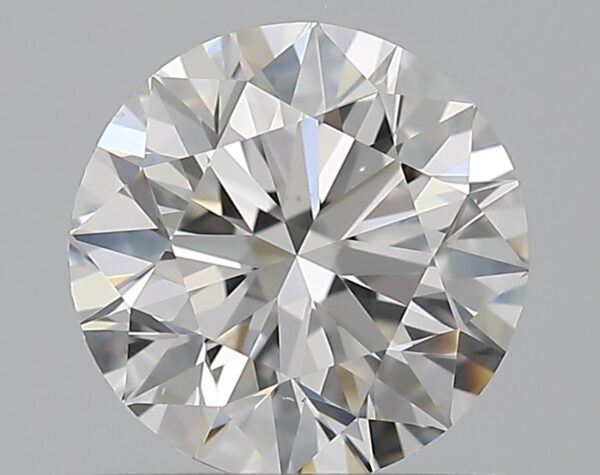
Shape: round
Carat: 0.9
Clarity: VS2
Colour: F
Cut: EX
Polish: EX
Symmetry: EX
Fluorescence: N
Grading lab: GIA
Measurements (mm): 6.11 x 6.15 x 3.85